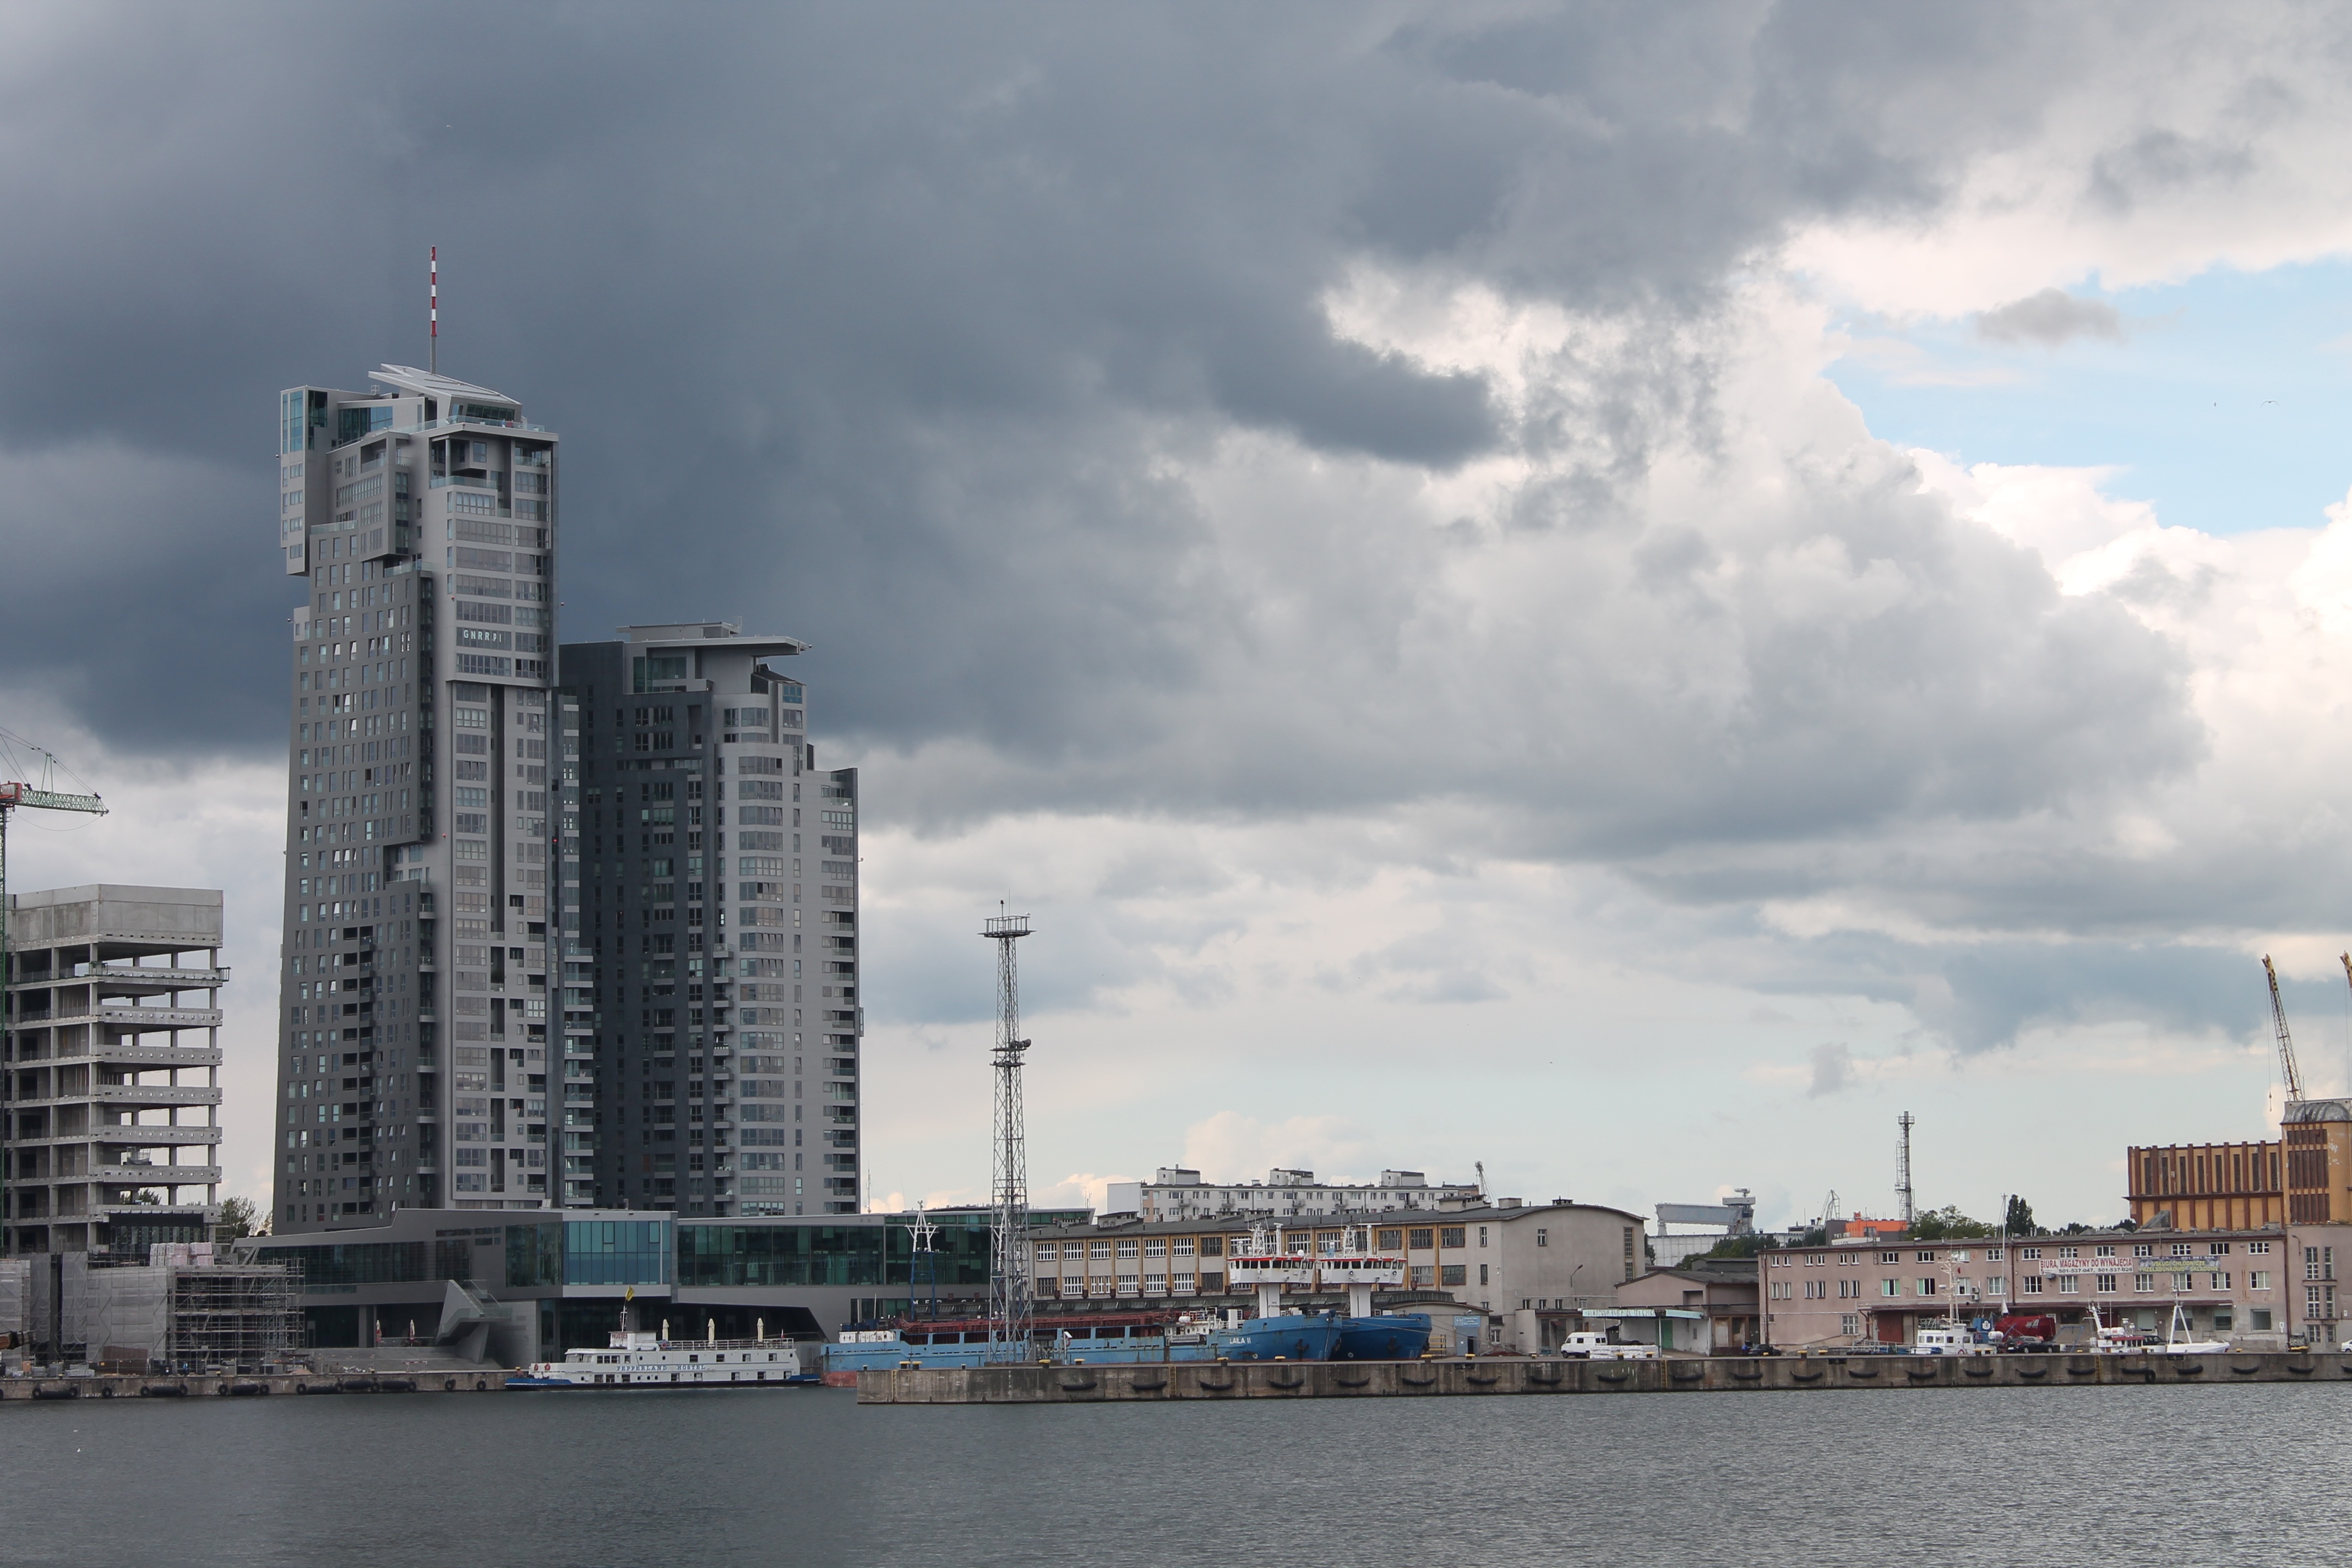
sea, coast, dock, skyline, city, skyscraper, river, cityscape, downtown, vehicle, tower, office, bay, harbor, apartment, waterway, tower block, gdynia, the skyscraper, urban area, human settlement